Louis Michel Halbou

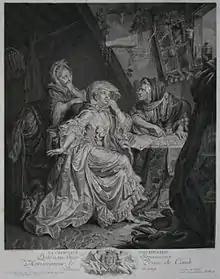
"La Crédulité sans réflexion" ("Credulity without reflection", 1770), engraving dedicated to Louis Joseph, Prince of Condé after a painting by Schenau.

Louis Michel Halbou (1730–1809) was a French draughtsman and engraver of the pre-Romantic period, specialising in burin. His work can be found in several public collections such as the Edmond de Rothschild prints collection in the Louvre, the Musée du château de Versailles et du Trianon, the Art Institute of Chicago and the Wellcome Trust.